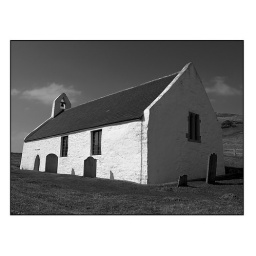
The 14th century Church of the holy cross at Mwnt beach in Ceredigion.